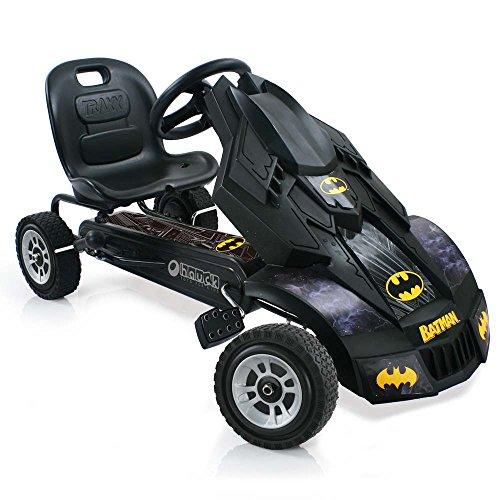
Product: Hauck Batmobile Pedal Go Kart
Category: Toys & Games | Tricycles, Scooters & Wagons | Pedal Cars
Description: Race styled pedals with rubber wheels and 8 ball style brake for better grip and smooth ride.
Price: $119.00
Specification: ProductDimensions:44x21x22inches|ItemWeight:22pounds|ShippingWeight:30.6pounds(Viewshippingratesandpolicies)|DomesticShipping:ItemcanbeshippedwithinU.S.|InternationalShipping:ThisitemcanbeshippedtoselectcountriesoutsideoftheU.S.LearnMore|ASIN:B01MRQF9EY|Itemmodelnumber:T90230|Manufacturerrecommendedage:4-8years